Early Church of Jerusalem

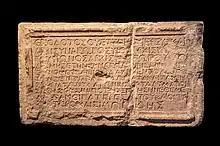
Theodotos inscription, donor inscription of a Jerusalem synagogue of the 1st century AD (Israel Museum).

There were also many Greek-speaking Jews living in Jerusalem who had come from the Diaspora and for whom a more conservative orientation and a very positive attitude toward the temple can be assumed. If some were disappointed with the temple cult as they experienced it there, they may have joined the early church and introduced the temple criticism that later characterized the Jerusalem "Hellenists".